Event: Ecuador Earthquake
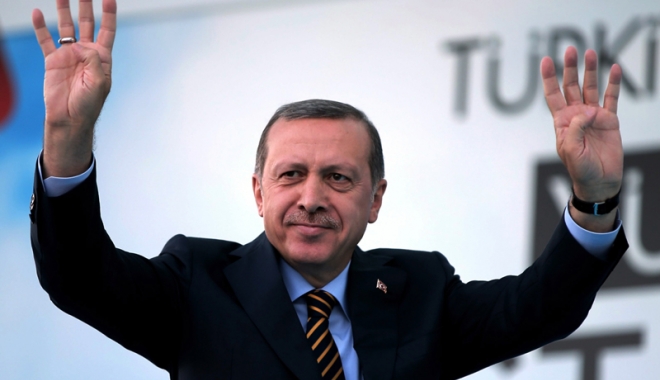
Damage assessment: no_damage